Symphony No. 2 (Borodin)

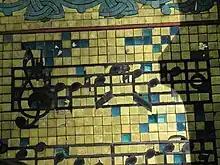
Theme of the first movement on Borodin's grave monument.

The B minor Symphony is arguably the most important large-scale work completed by the composer, and is considered to be one of his greatest compositions. It has many melodic resemblances to both "Prince Igor" and "Mlada", which were two theatrical works that diverted Borodin's attention from the B minor symphony between 1869–75. According to the account of Borodin's friend Nikolay Kashkin, the symphony's striking and abrupt opening theme originated from the abandoned chorus of Polovtsians, and the Soviet biographer Serge Dianin notes that there is a common thread present in all three pieces. According to Dianin, "it is for this reason that we find certain similarities in the themes Borodin uses in these works." The relation to the heroic world of "Prince Igor" led Stasov to nickname the work the ""Bogatirskaya simfoniya"" ("Heroic symphony").